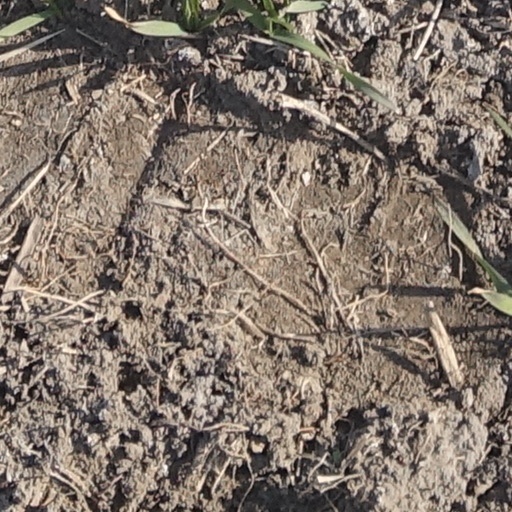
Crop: wheat